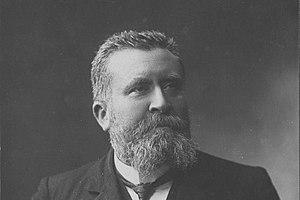
Jean Jaurès, photographie de Henri Manuel, années 1890.
Jean Jaurès [ ʒɑ̃ ʒɔʁɛːs], né le 3 septembre 1859 à Castres et mort assassiné le 31 juillet 1914 à Paris, est un homme politique français.
Le Parti socialiste est un parti politique français historiquement classé à gauche et plus récemment au centre gauche sur l’échiquier politique.